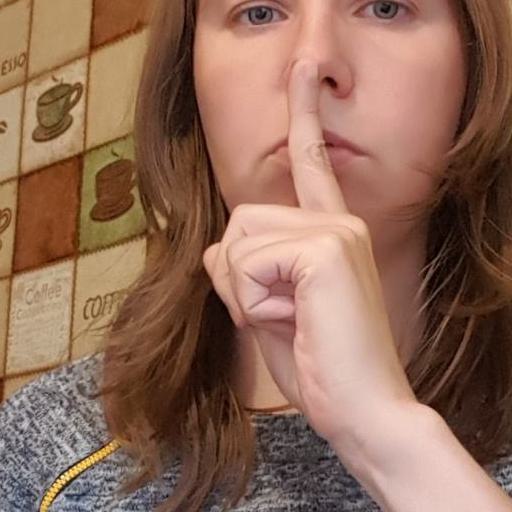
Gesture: mute